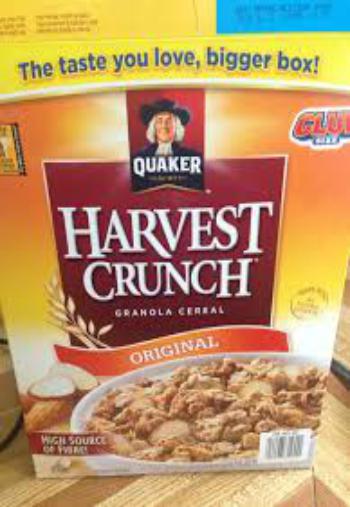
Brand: Harvest Crunch
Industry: Food